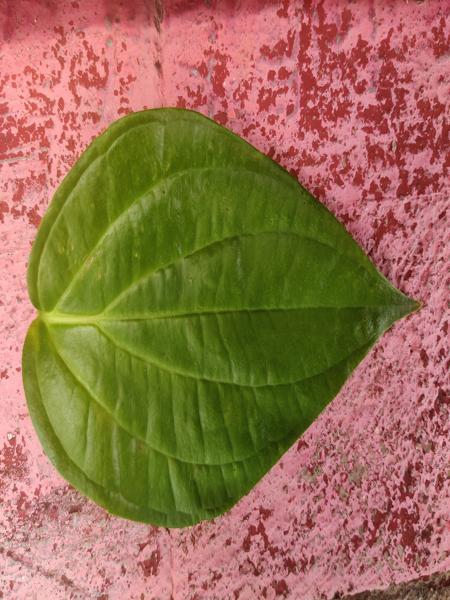
Plant: Betel